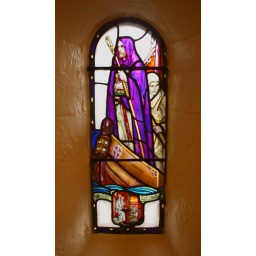
A small stained glass window in the oldest part of Edinburgh castle, St Margarets Chapel